Acehnese–Portuguese conflicts

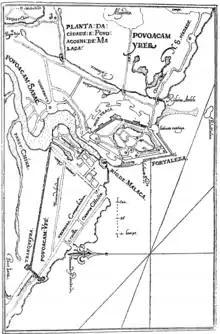
Portuguese map of Malacca.

Portuguese Malacca was scarcely defended in October 1573 as most soldiers were embarked on commercial missions. The sultan of Aceh therefore requested the assistance of the Queen of Jepara in Java to siege it and assembled an armada of 25 galleys, 34 half-galleys, and 30 craft and 7000 men. Aceh had material support from the Sultanate of Golkonda in India.